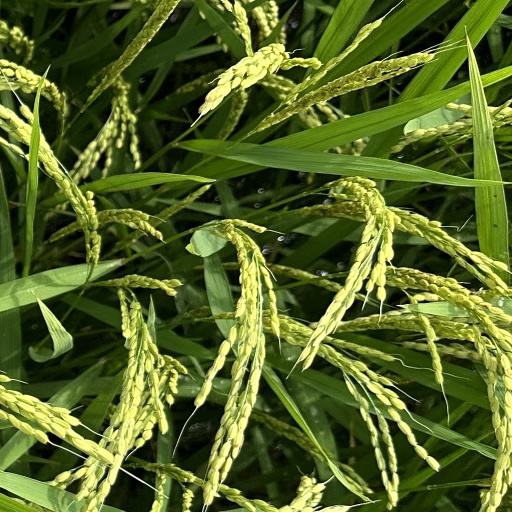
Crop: rice